Al Awir

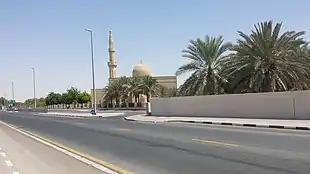
Al Awir, 2015

Al Awir is adjacent to the Emirates Road (E611) and is bordered by Ras al Khor in Dubai and Lahbab to the East.